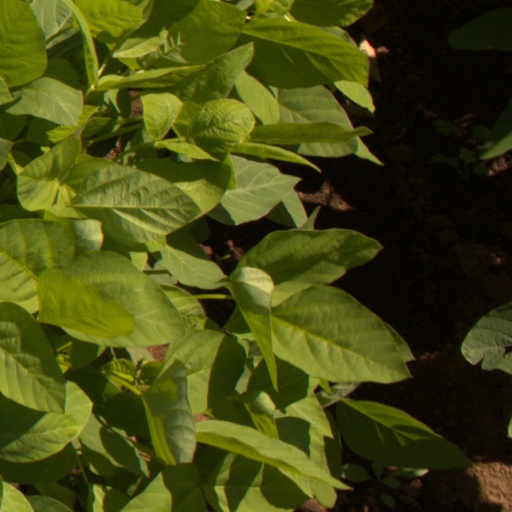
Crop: soybean